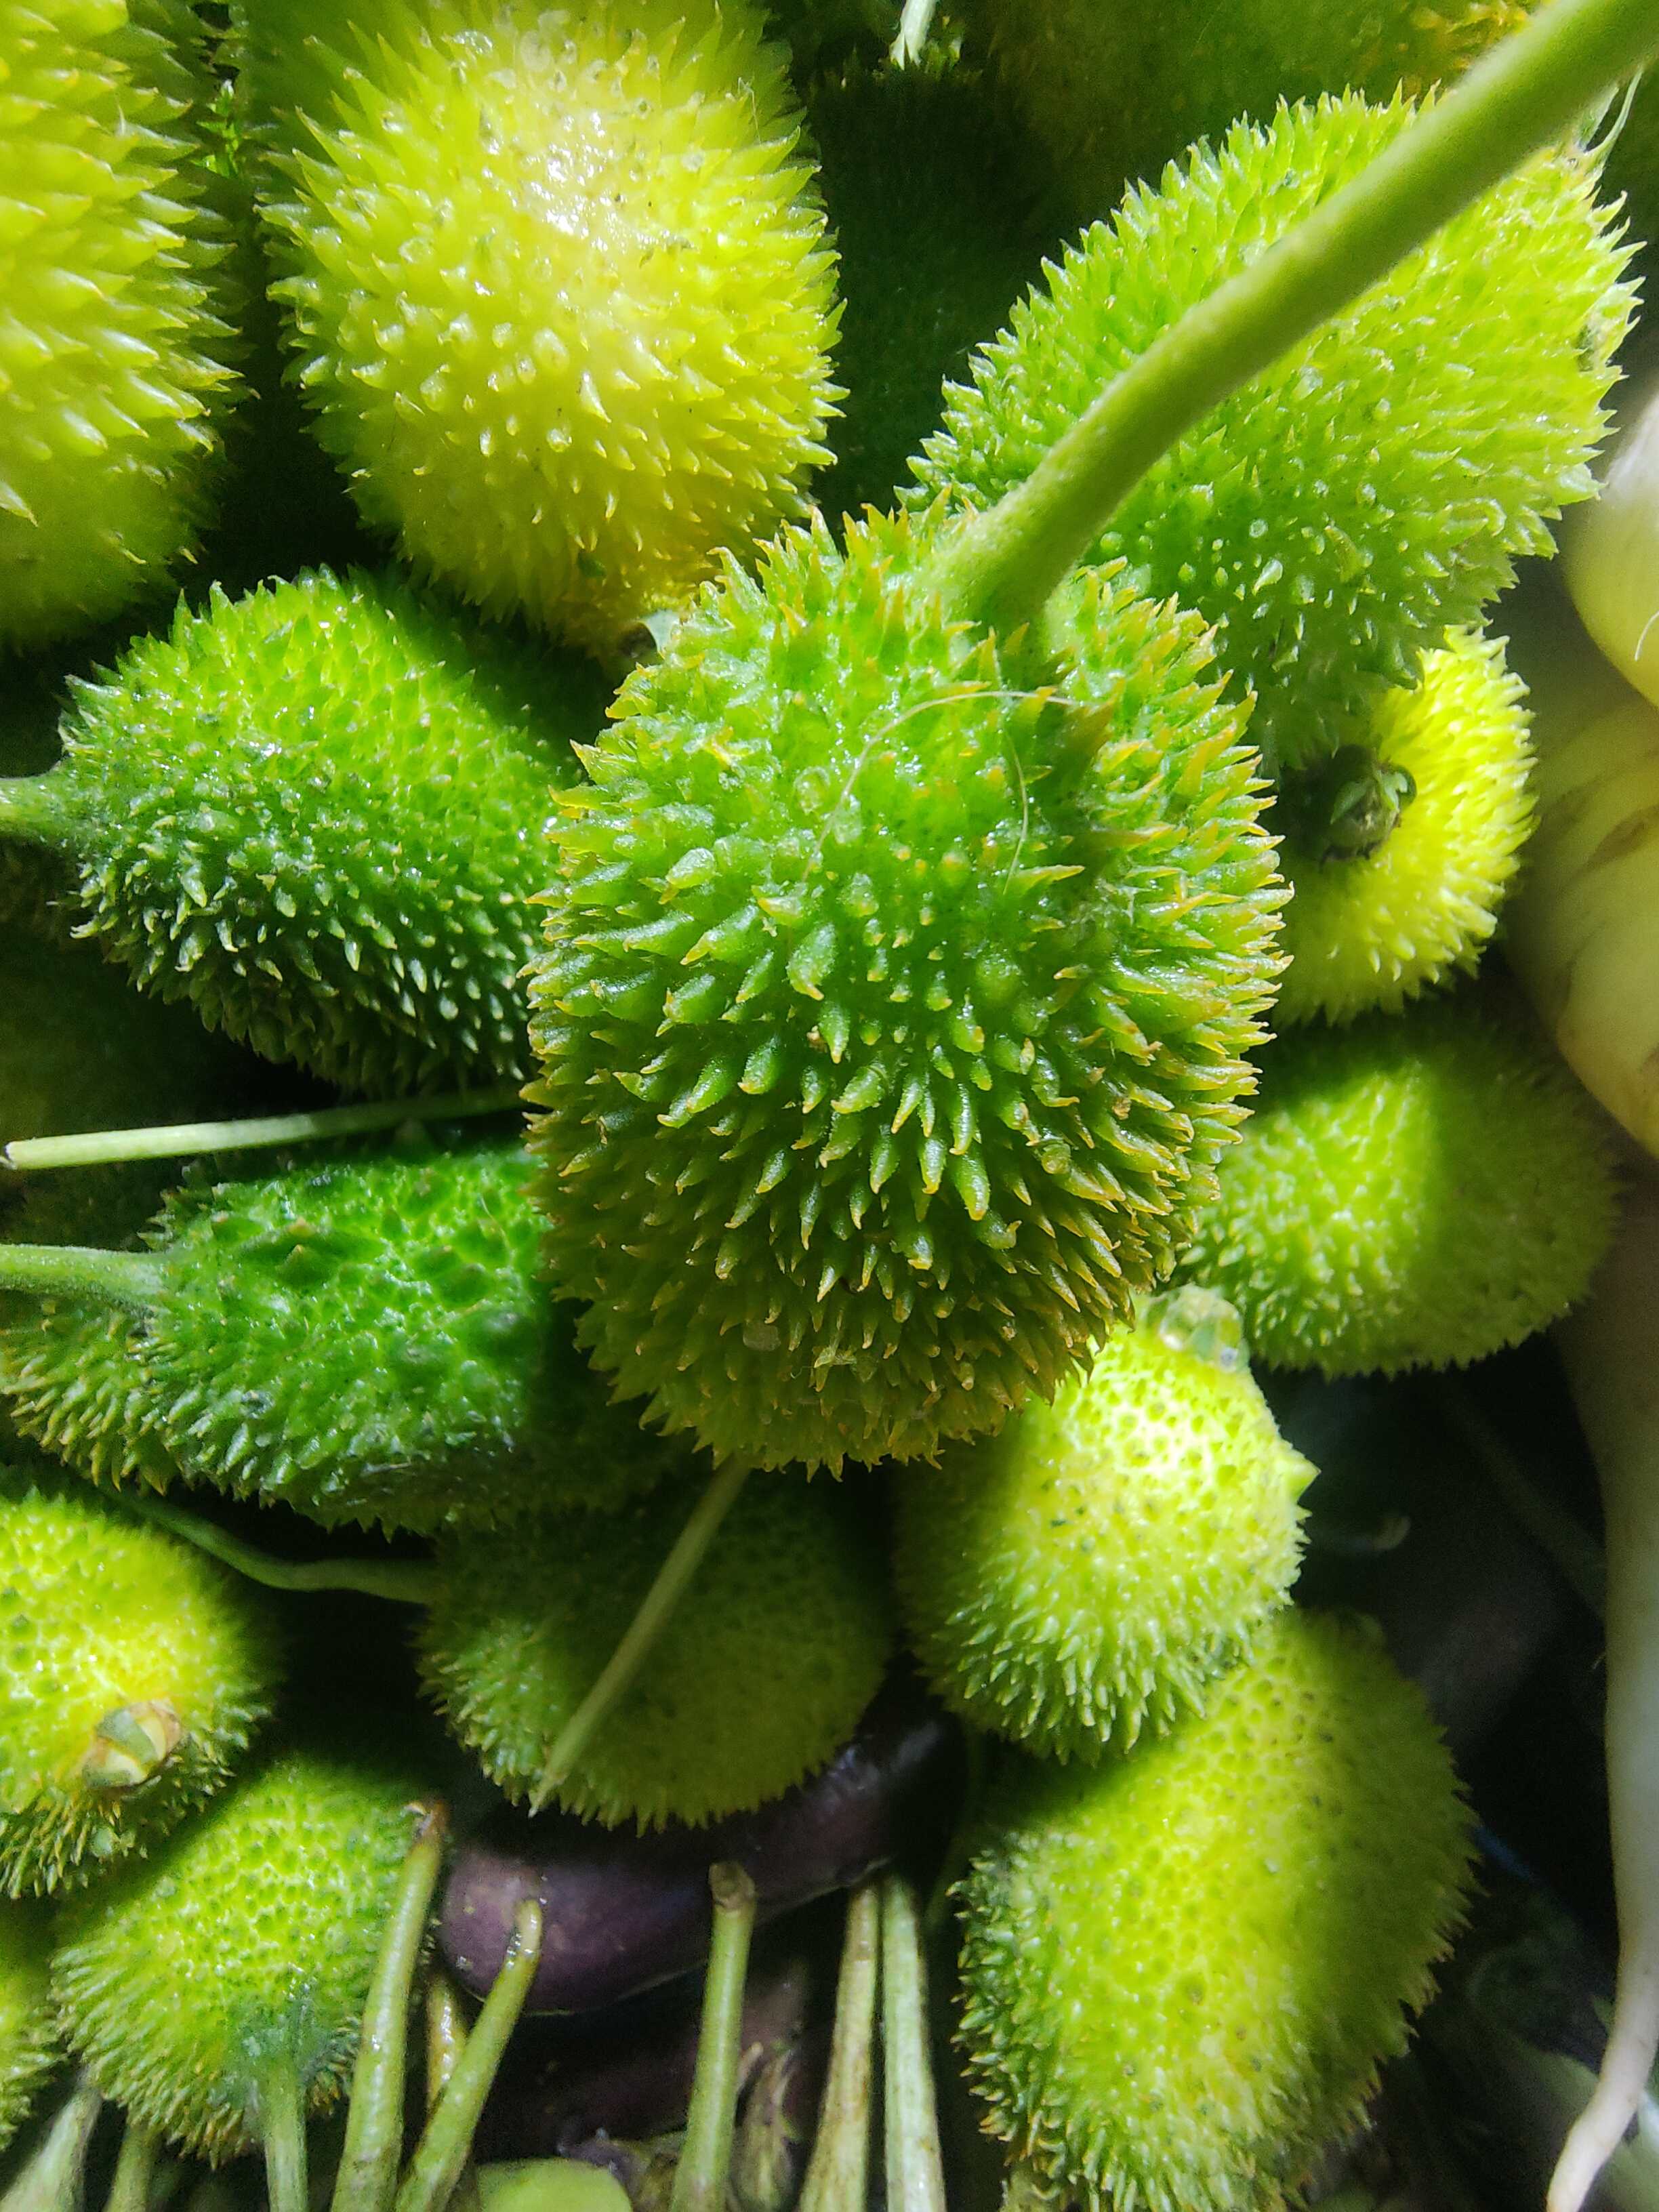
Label: Momordica dioica